Maria Rundell

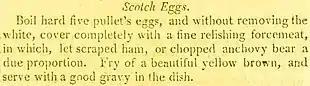
Rundell's recipe for Scotch eggs, from the 1809 edition

Rundell spent much of her widowhood travelling, staying for periods with family and close friends, as well as abroad. Rundell's son, Edmund Waller Rundell, joined the well-known jewellers and goldsmiths Rundell and Bridge; the firm was run by Philip Rundell, a relation of Maria Rundell's late husband. Edmund later became a partner within the firm. In 1827, Philip died; he left Maria £20,000, and £10,000 each to Edmund and Edmund's wife. In 1828, Rundell travelled to Switzerland. She died in Lausanne on 16 December.